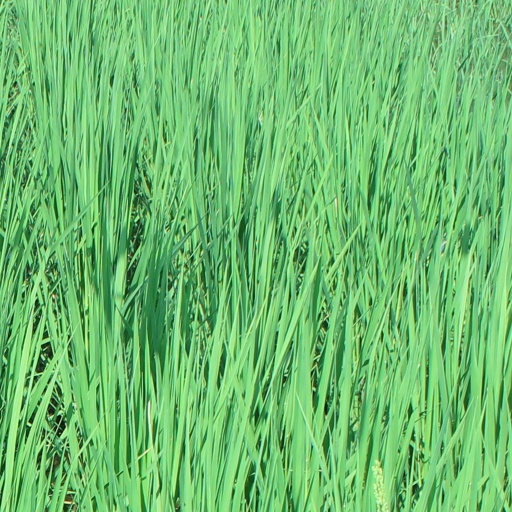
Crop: rice